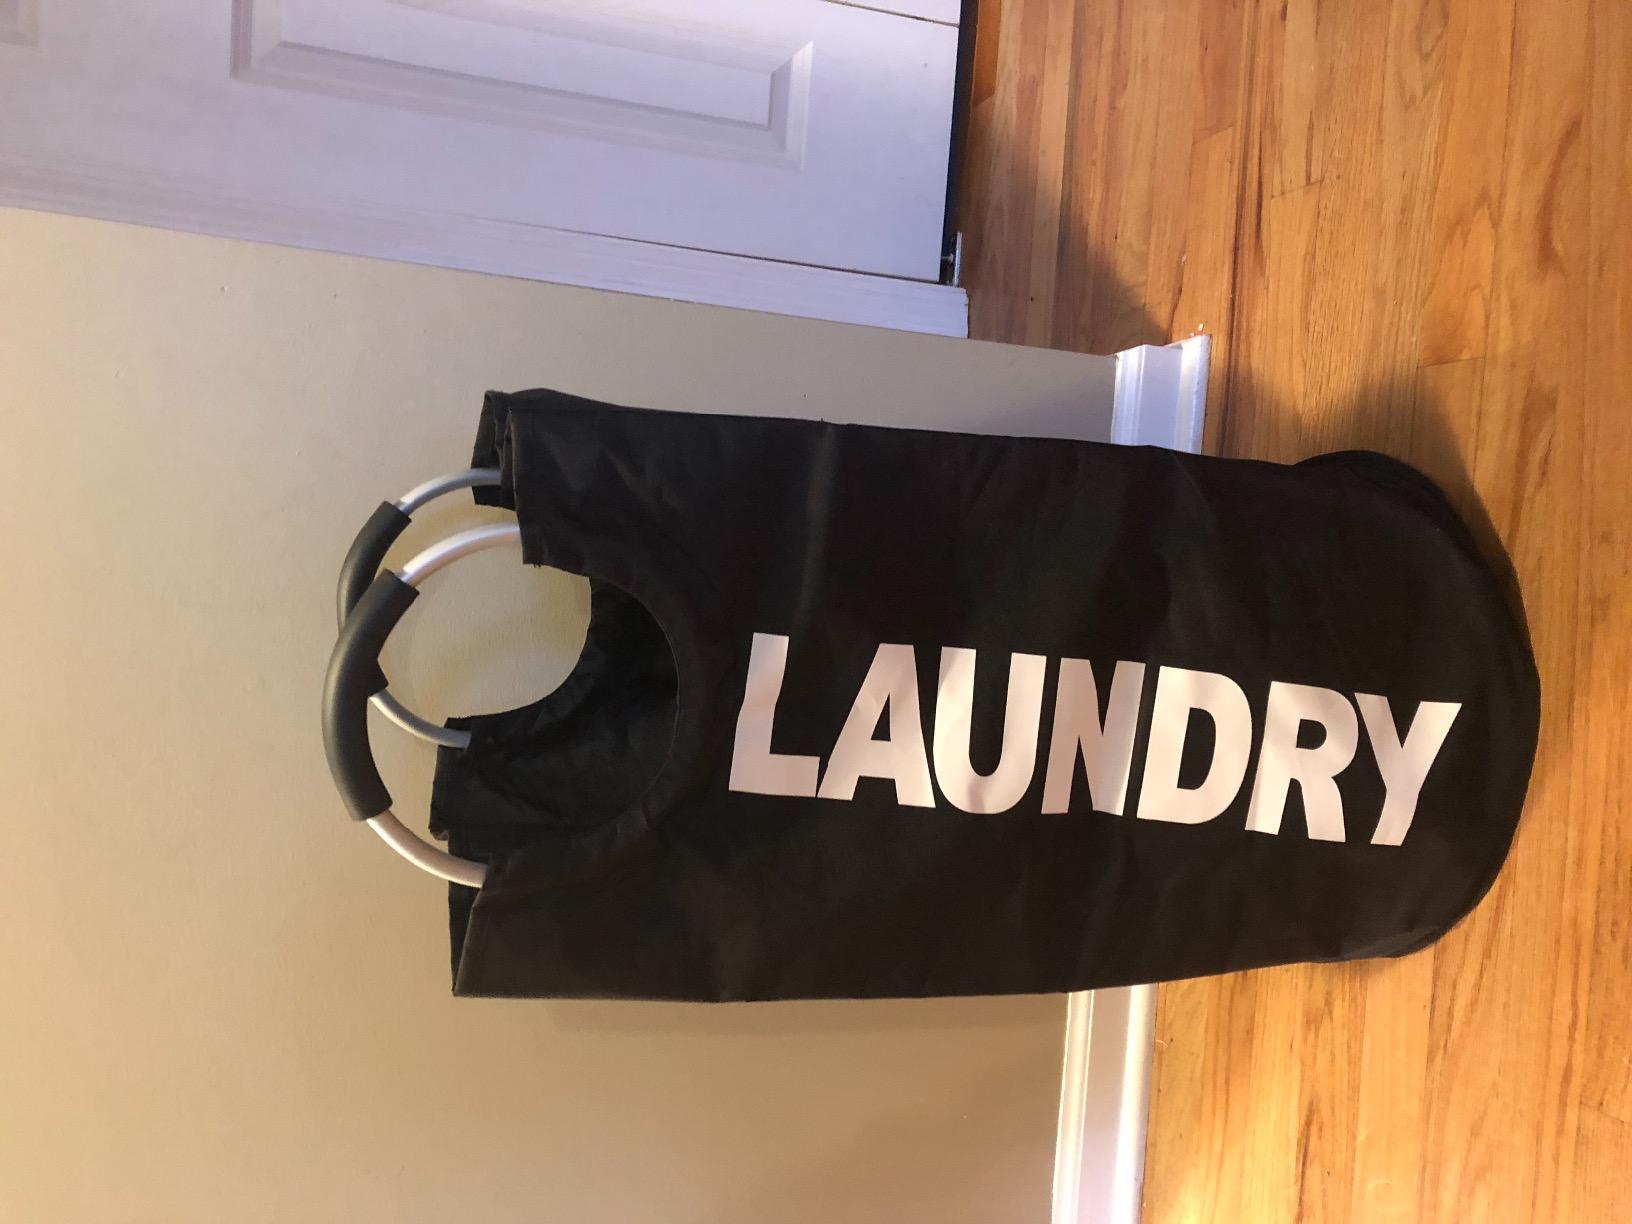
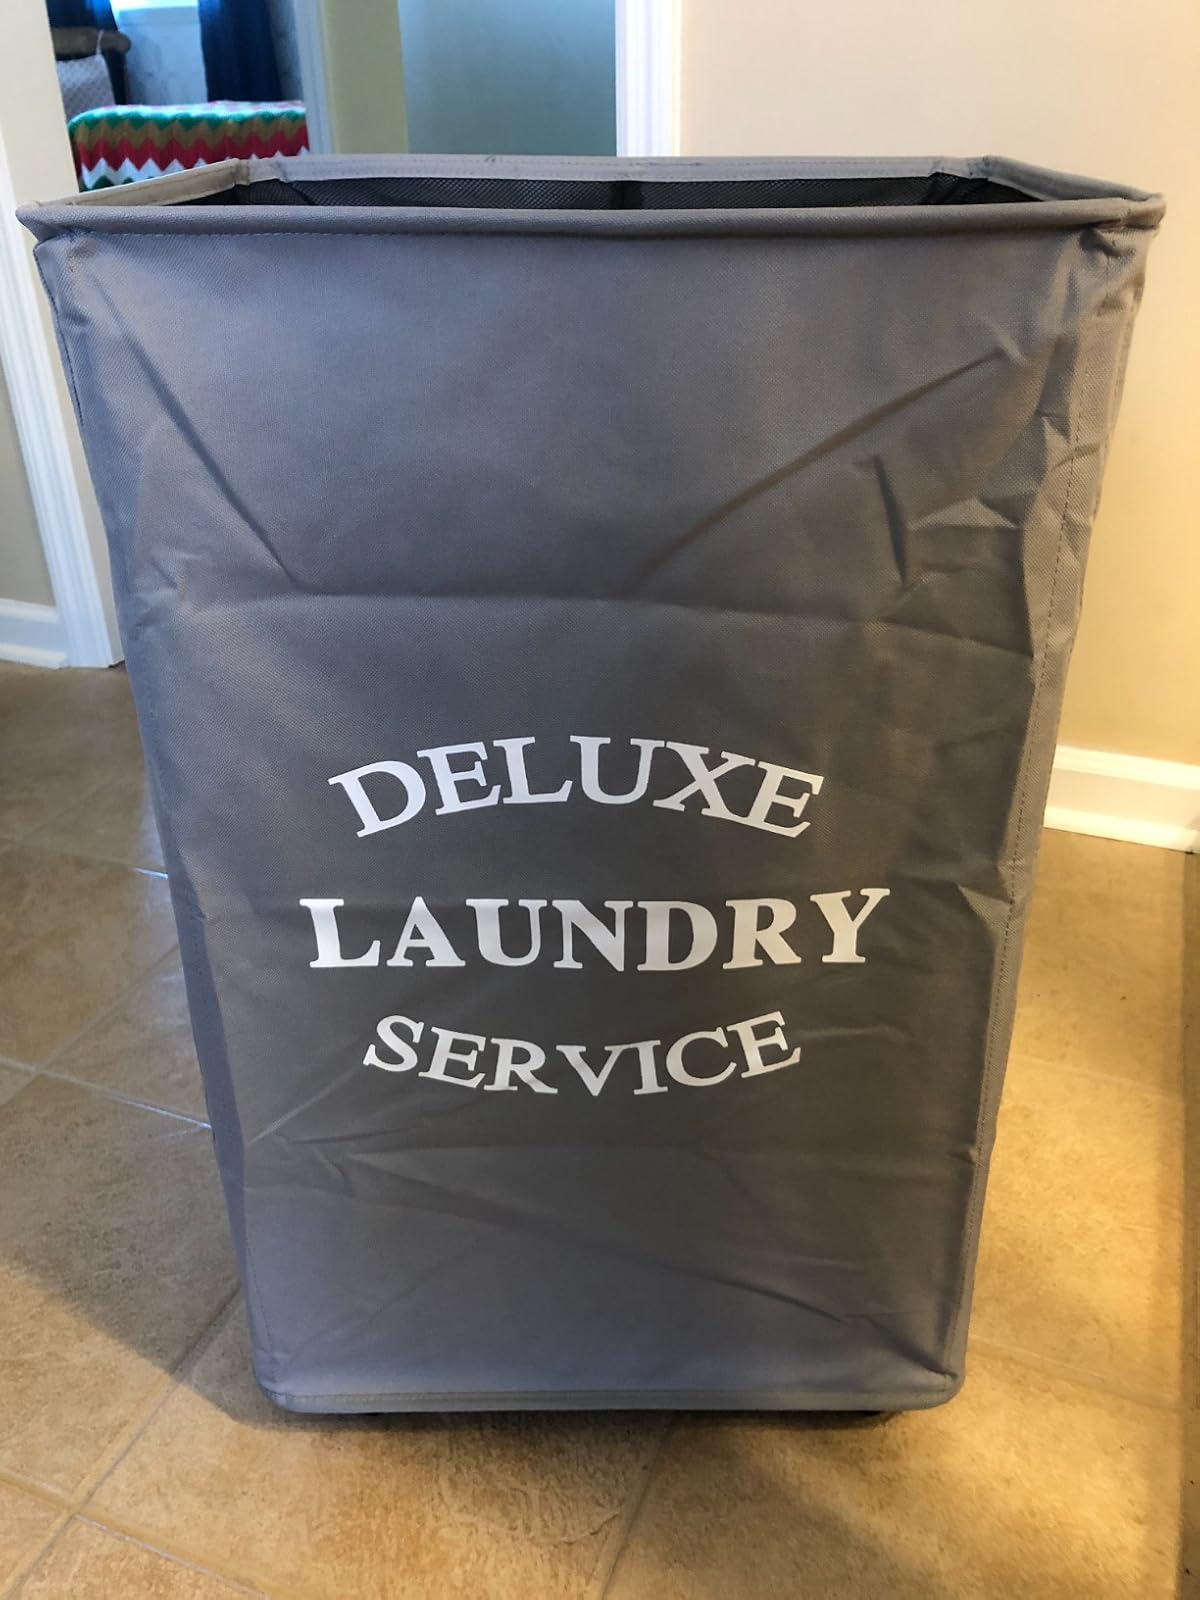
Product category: items_hamper
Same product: no